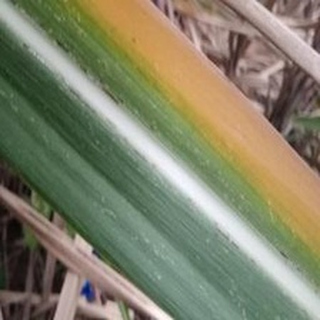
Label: sugarcane_yellow_leaf_disease